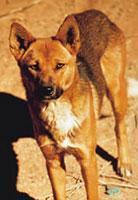
dingo